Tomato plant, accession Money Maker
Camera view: bottom (45 deg); turntable rotation: 30 degrees
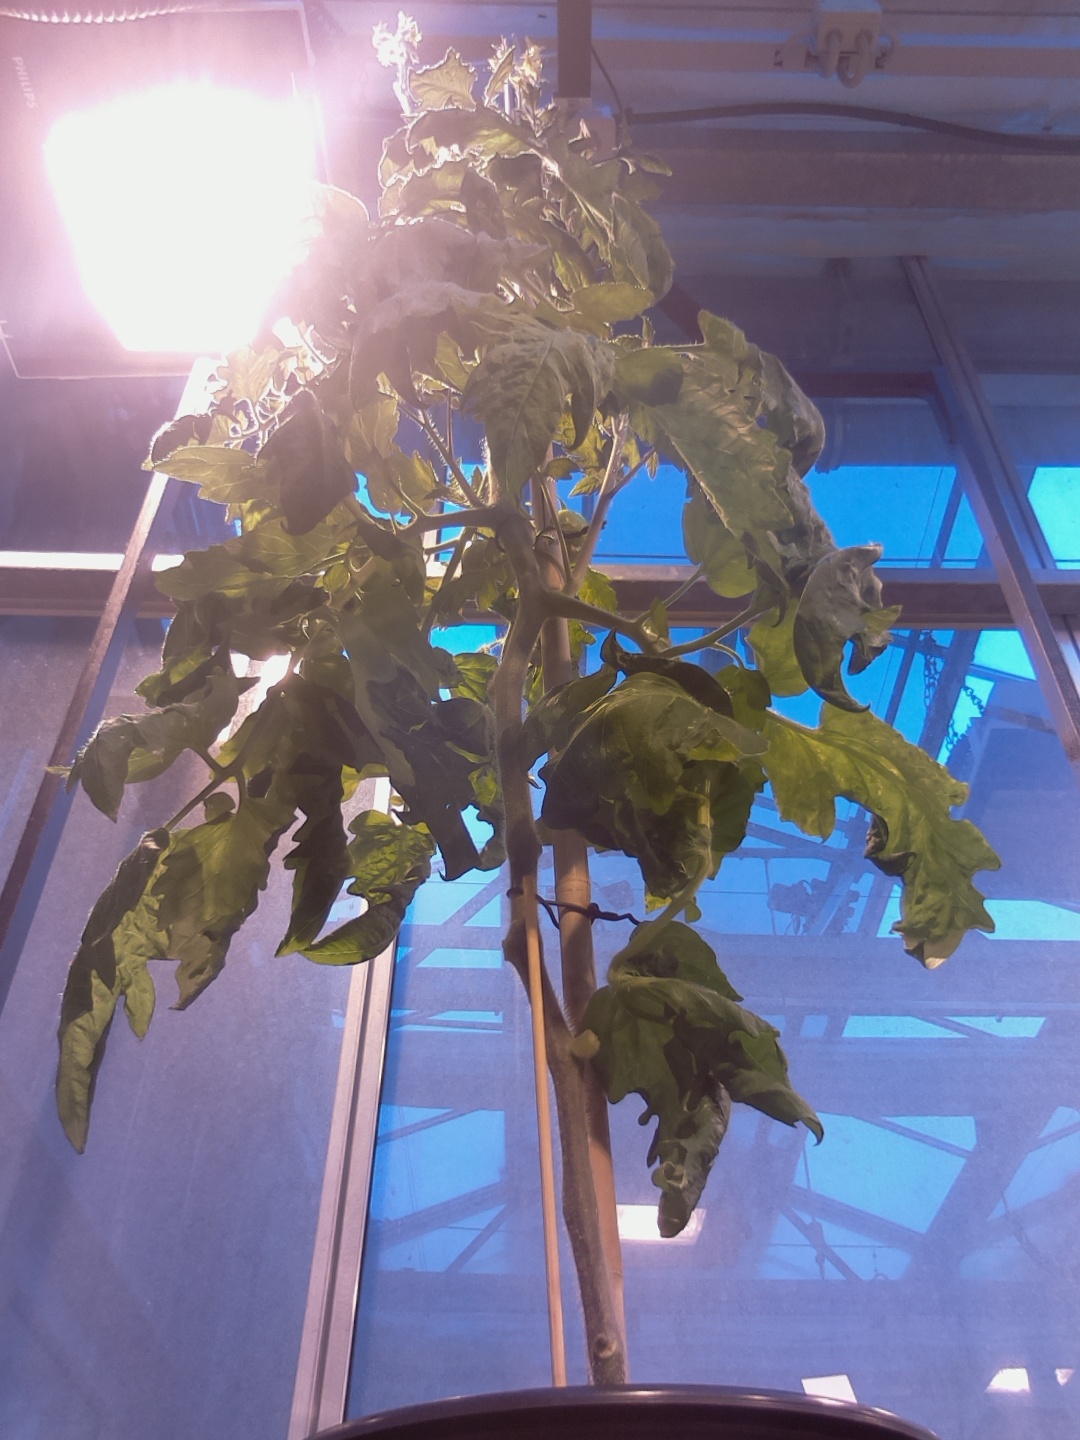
BBCH growth stage 75: 50%-60% of final fruit size